Sefa Naivalu

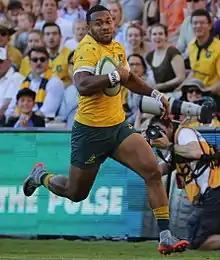
Naivalu playing for the Wallabies against Italy, 24 June 2017

Naivalu started out his rugby career with the Ovalau Rugby Club in his native Fiji before moving to Australia at the beginning of 2014 with the Rugby Plus Program. He joined the Box Hill Broncos who play in the local Dewar Shield in Victoria and made an immediate impact by becoming the leading try and point scorer in the competition which in turn saw his side reach the tournament's Grand Final.